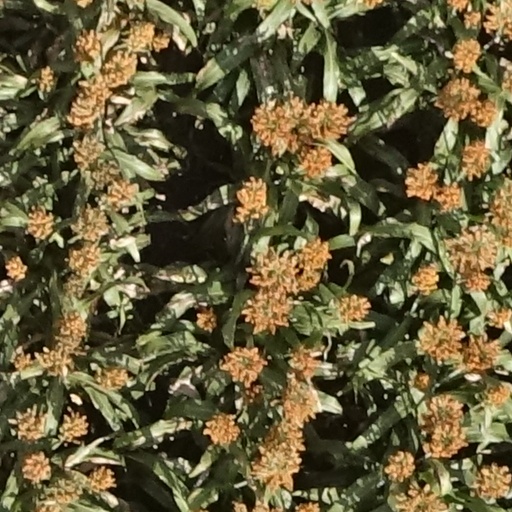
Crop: sorghum